Boboshevo Municipality

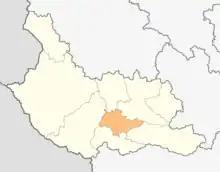
Boboshevo municipality within Kyustendil Province

Boboshevo Municipality is a municipality in Kyustendil Province, Bulgaria. The administrative centre is Boboshevo.